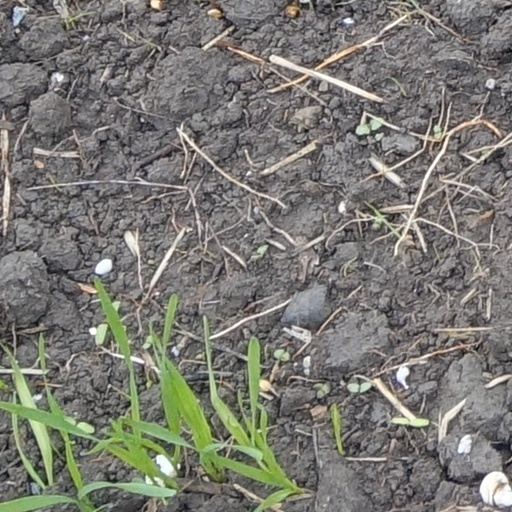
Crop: wheat